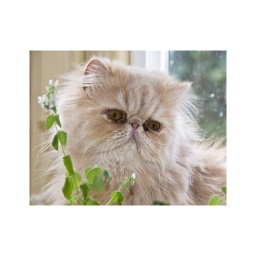
Dargo was sitting in the catnip plant by the window watching me fix him breakfast.